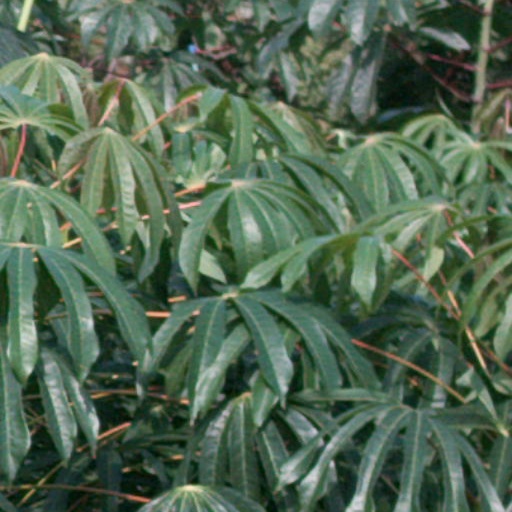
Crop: cassava